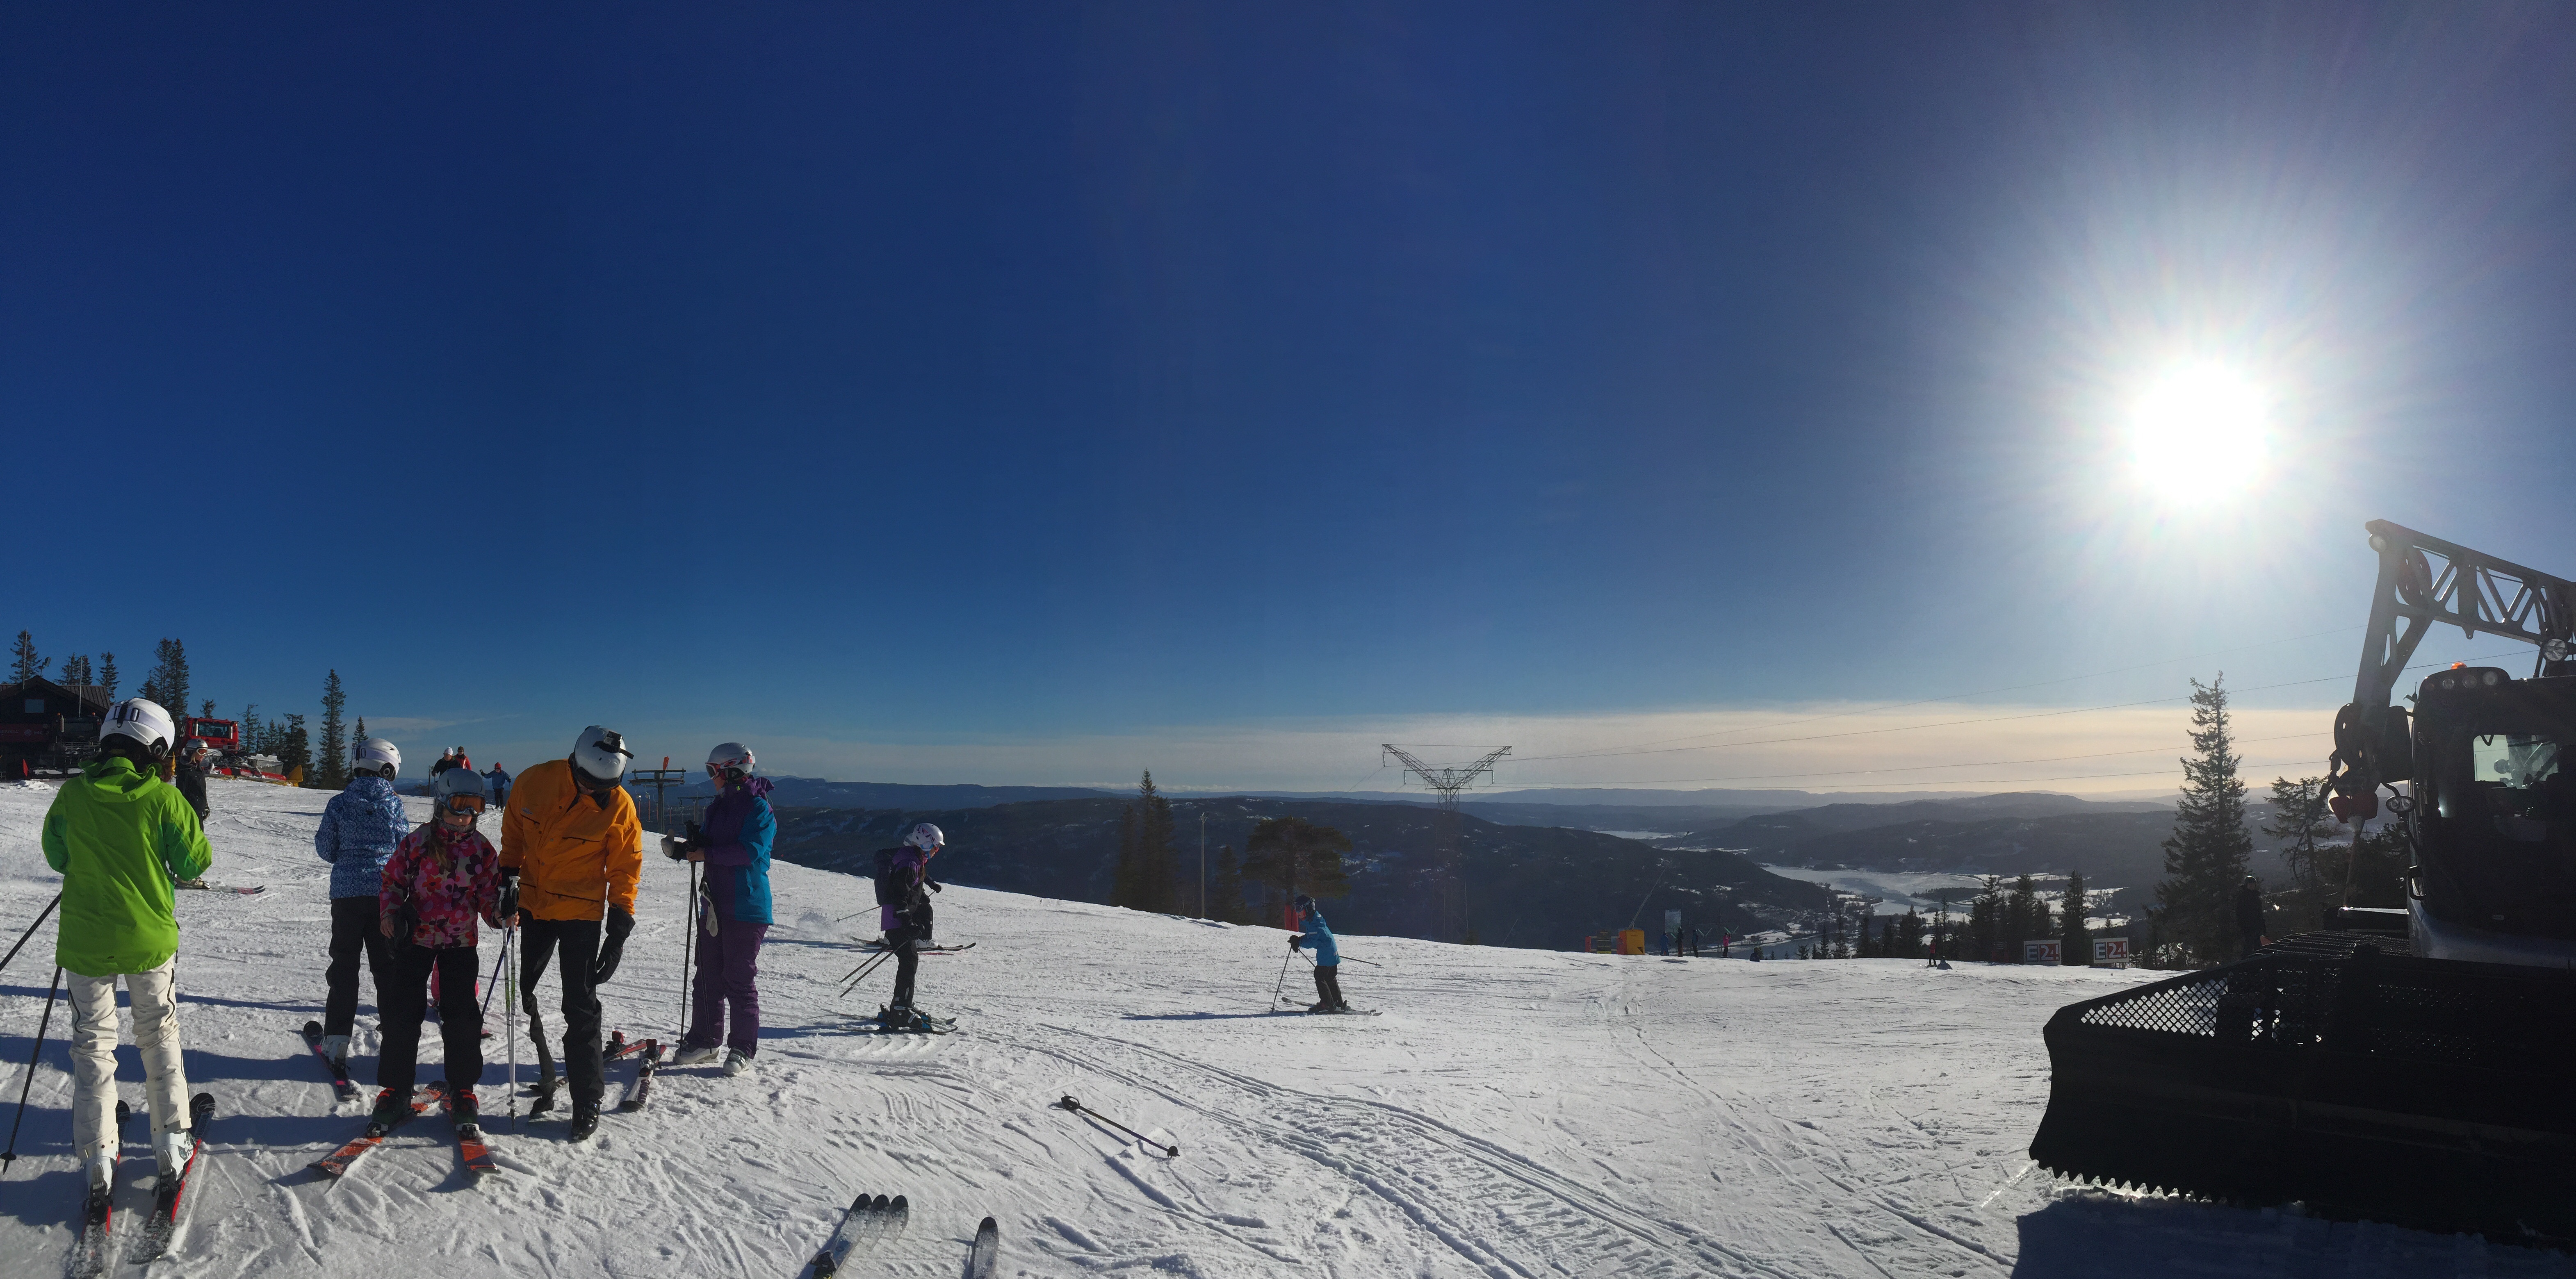
mountain, snow, cold, winter, people, weather, snowboard, skiing, season, sports equipment, winter sport, mountainside, resort, downhill, ski, piste, skier, ski equipment, slalom, atmosphere of earth